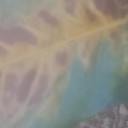
Label: Leaf_rust